Boissy-lès-Perche

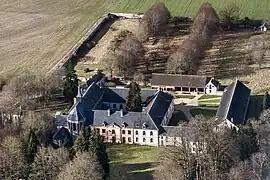
An aerial view of the Cour Pétral

Boissy-lès-Perche (literally "Boissy near Perche") is a commune in the Eure-et-Loir department in northern France.